Caresse Crosby

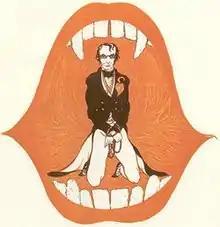
Illustration by Alastair from Harry Crosbys book "Red Skeletons", published in 1927.

Caresse and Harry published her first book, "Crosses of Gold", in late 1924. It was a volume of conventional, "unadventurous" poetry centering on themes such as love, beauty, and her husband.